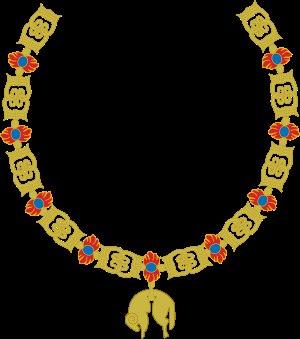
Le baron Jean III de Trazegnies, comte d'Autreppes, conseiller et grand chambellan de Charles Quint, gouverneur et châtelain d'Ath de 1540 à 1550, grand-bailli du roman pays de Brabant, capitaine général du pays et comté de Hainaut, chevalier de l'ordre illustre de la Toison d'or, est envoyé au Portugal pour épouser Isabelle de Portugal au nom de l'empereur.
François-Louis de Méran, comte de Méran et baron de Branhofen, est né le 11 mars 1839 à Vienne et est décédé le 27 mars 1891 à Opatija, dans l'actuelle Croatie. Il fut membre du Conseil privé impérial et royal de l'Empire austro-hongrois et chambellan.